Sky position (RA, Dec in degrees): 161.479, 1.643
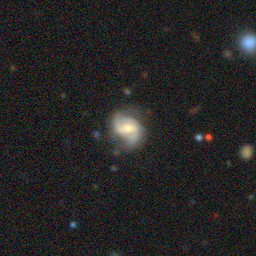
Galaxy morphology: Barred Spiral Galaxies